Mario Scelba

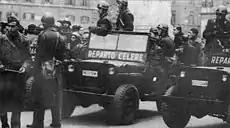
The "Reparto Celere", a special jeep-riding riot squad of the Italian police

During his ministry Scelba deeply reorganized the Italian police, starting with the expulsion of more than 8,000 former partisans, with the accusation of being communist insurgents. When he took office, the police's organization was so shoddy that Scelba exclaimed: "If I were communist, I would start a revolution tomorrow." During his rule, he transformed country's dishevelled police into a force of some 100,000 agents and established a riot squad, heavily armed and equipped with armoured cars and special jeep, called the "Reparto Celere" ("Fast Department"). Scelba made himself known as a man of action against what he considered communist disorder. In doing so, Scelba was also criticised by many DC members who disapproved of his harsh methods. In 1952, he wrote the Scelba Law, which introduced the crime of apology for fascism.